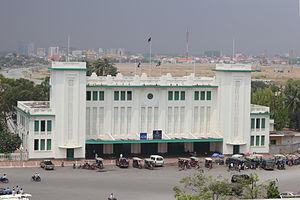
La gare de Phnom Penh est une gare ferroviaire située au centre-ville de Phnom Penh, au Cambodge.
Le transport ferroviaire au Cambodge est en cours de remise en service depuis le début des années 2010, essentiellement sur des infrastructures datant de l’époque coloniale.